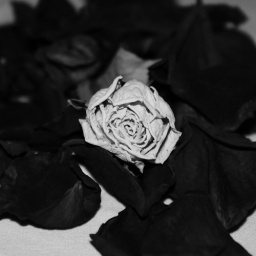
black in white